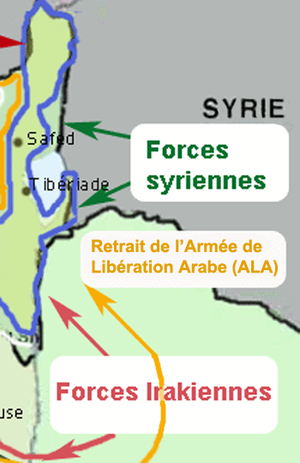
détail de la situation militaire sur le front du lac de Tibériade, vers le 1er juin 1948.
La guerre israélo-arabe de 1948-1949 commence le 15 mai 1948, au terme du mandat britannique sur la Palestine et après 6 mois de guerre civile entre les populations juives et arabes du pays. Elle se termine avec les différents cessez-le-feu israélo-arabes, conclus entre février et juillet 1949.